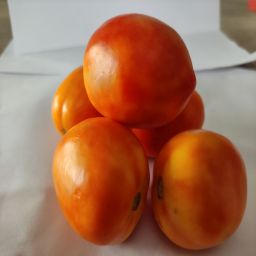
Crop: Tomato
Quality: Ripe